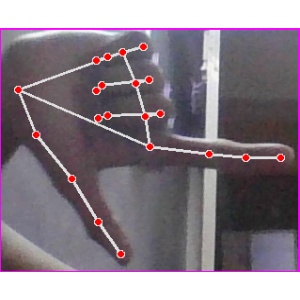
अक्षर: ख